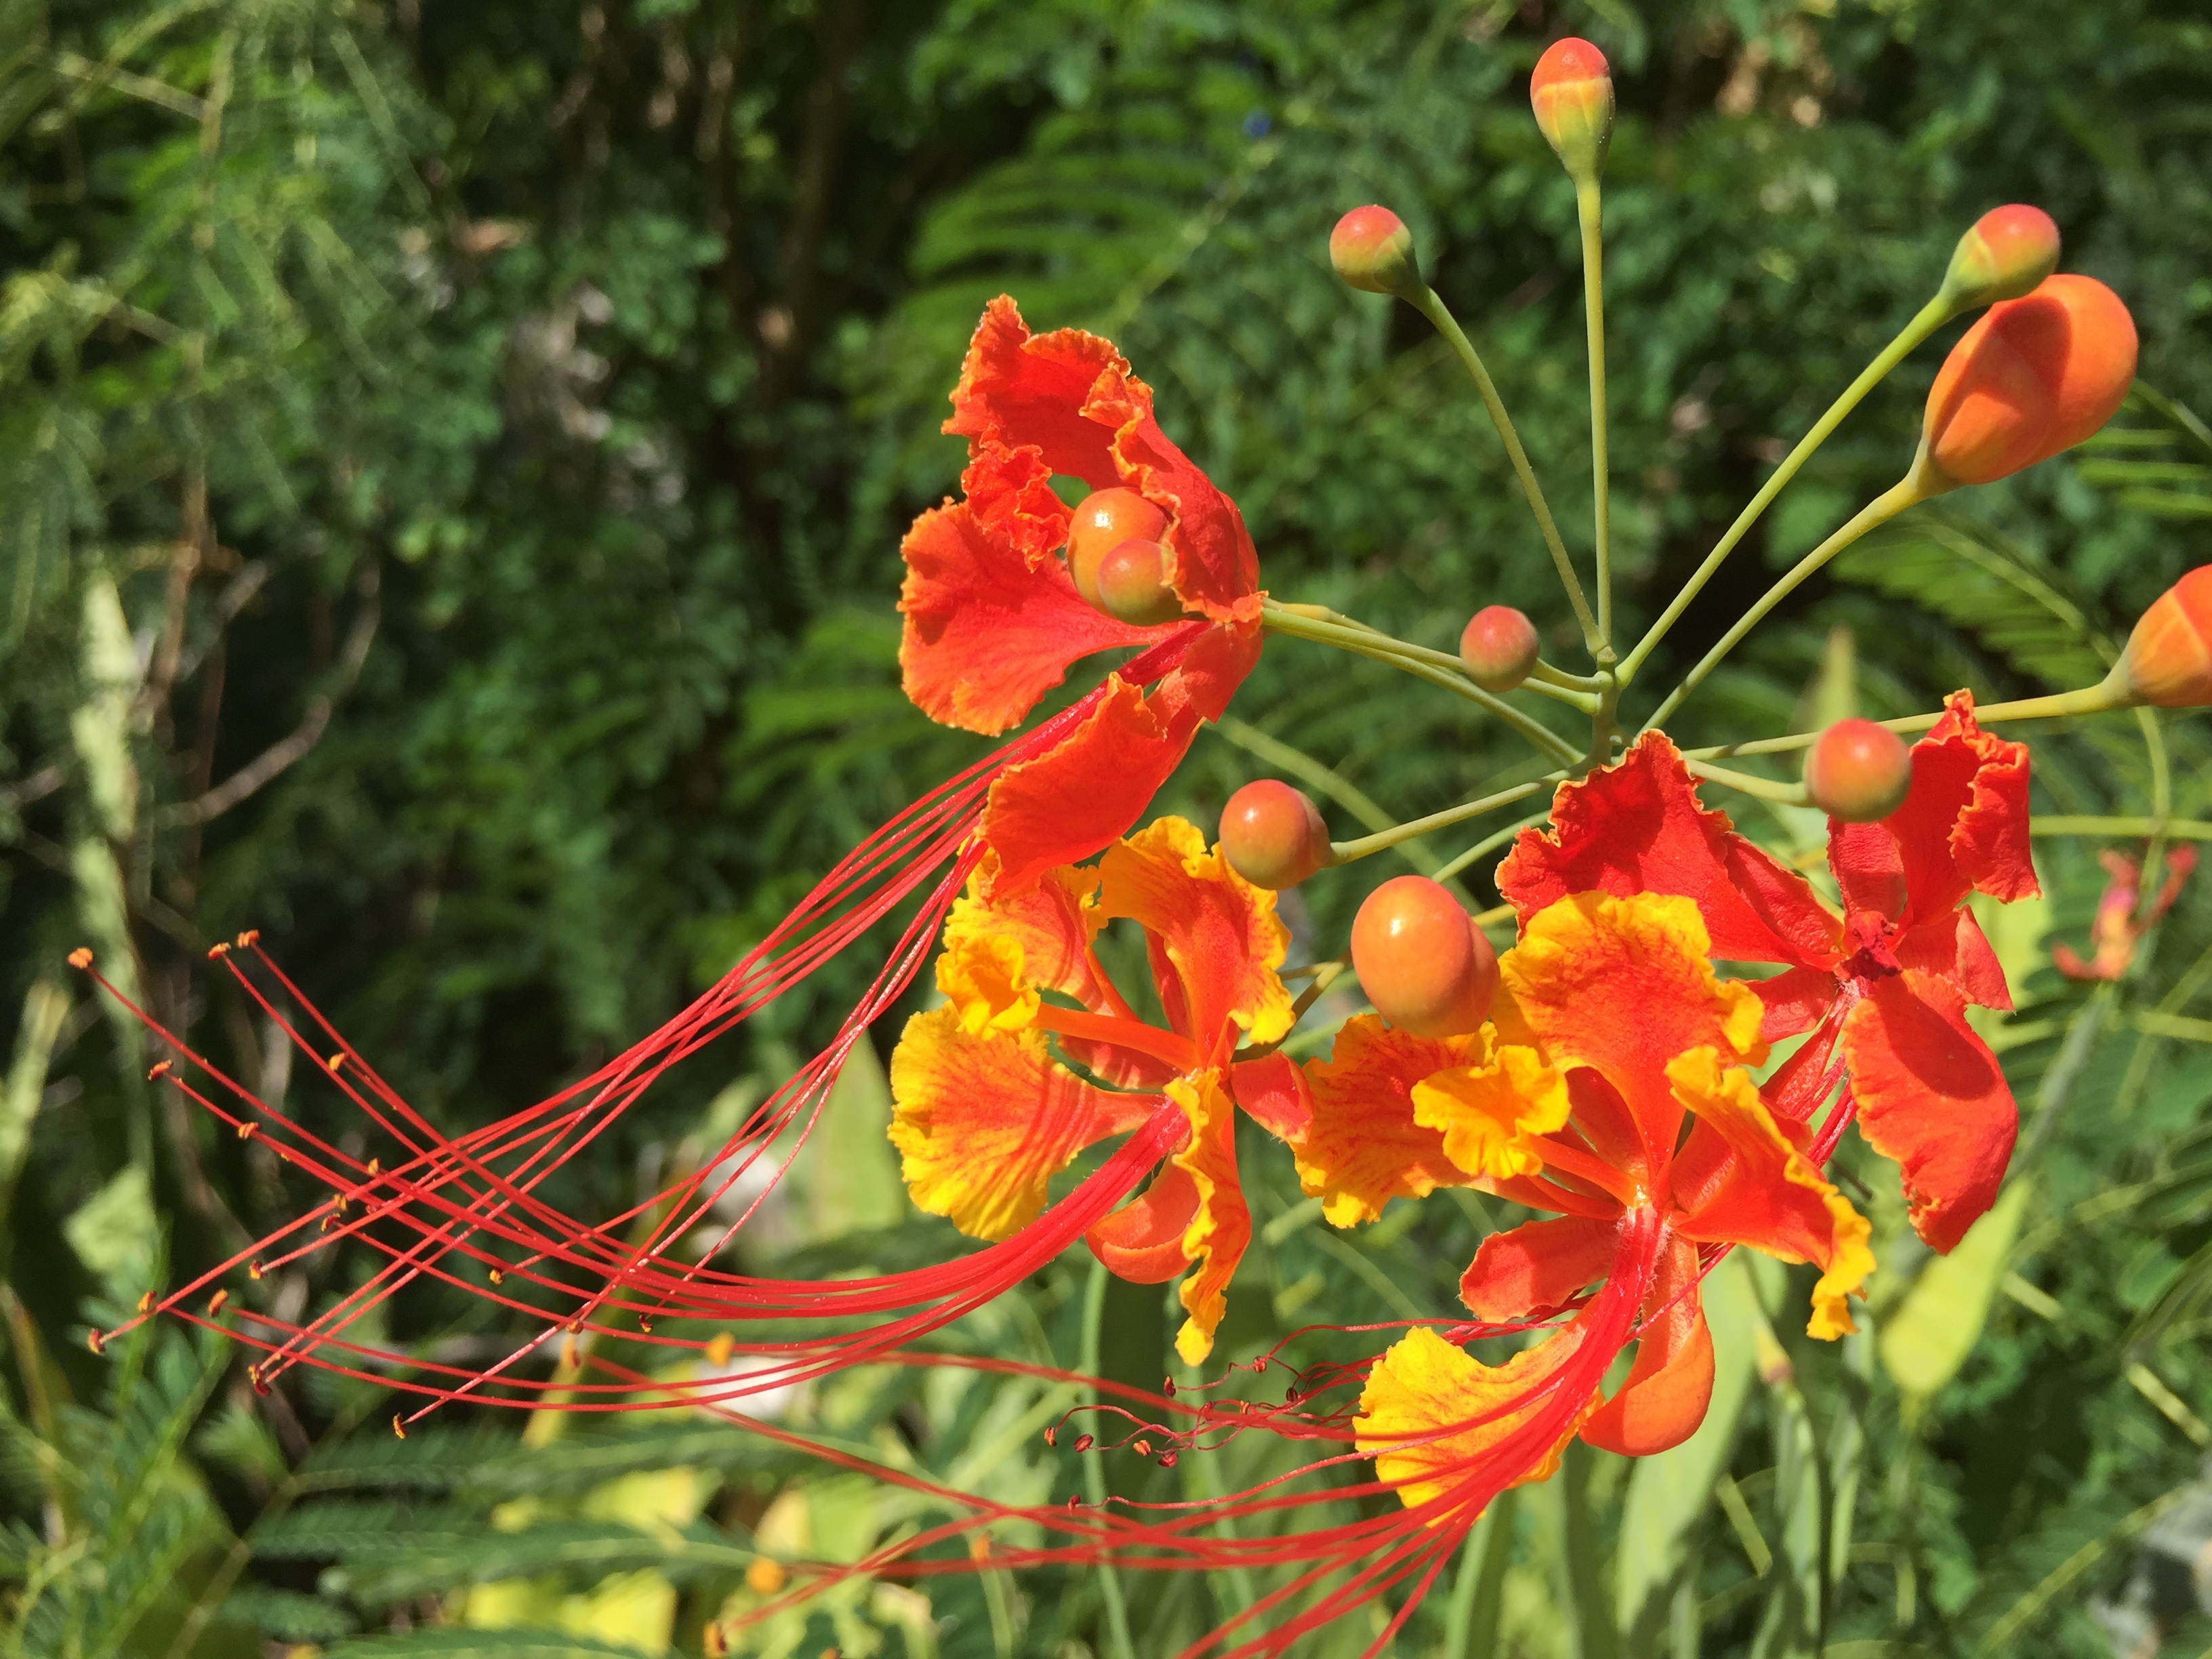
plant, leaf, flower, orange, herb, macro, botany, yellow, flora, wildflower, shrub, macro photography, orange flower, flowering plant, crocosmia, land plant, canna family